United Nations Security Council Resolution 394

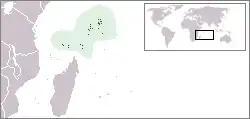
Location of the Seychelles

United Nations Security Council Resolution 394, adopted unanimously on August 16, 1976, after examining the application of the Republic of the Seychelles for membership in the United Nations, the Council recommended to the General Assembly that the Seychelles be admitted.